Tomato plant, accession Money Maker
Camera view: tilt-top (135 deg); turntable rotation: 0 degrees
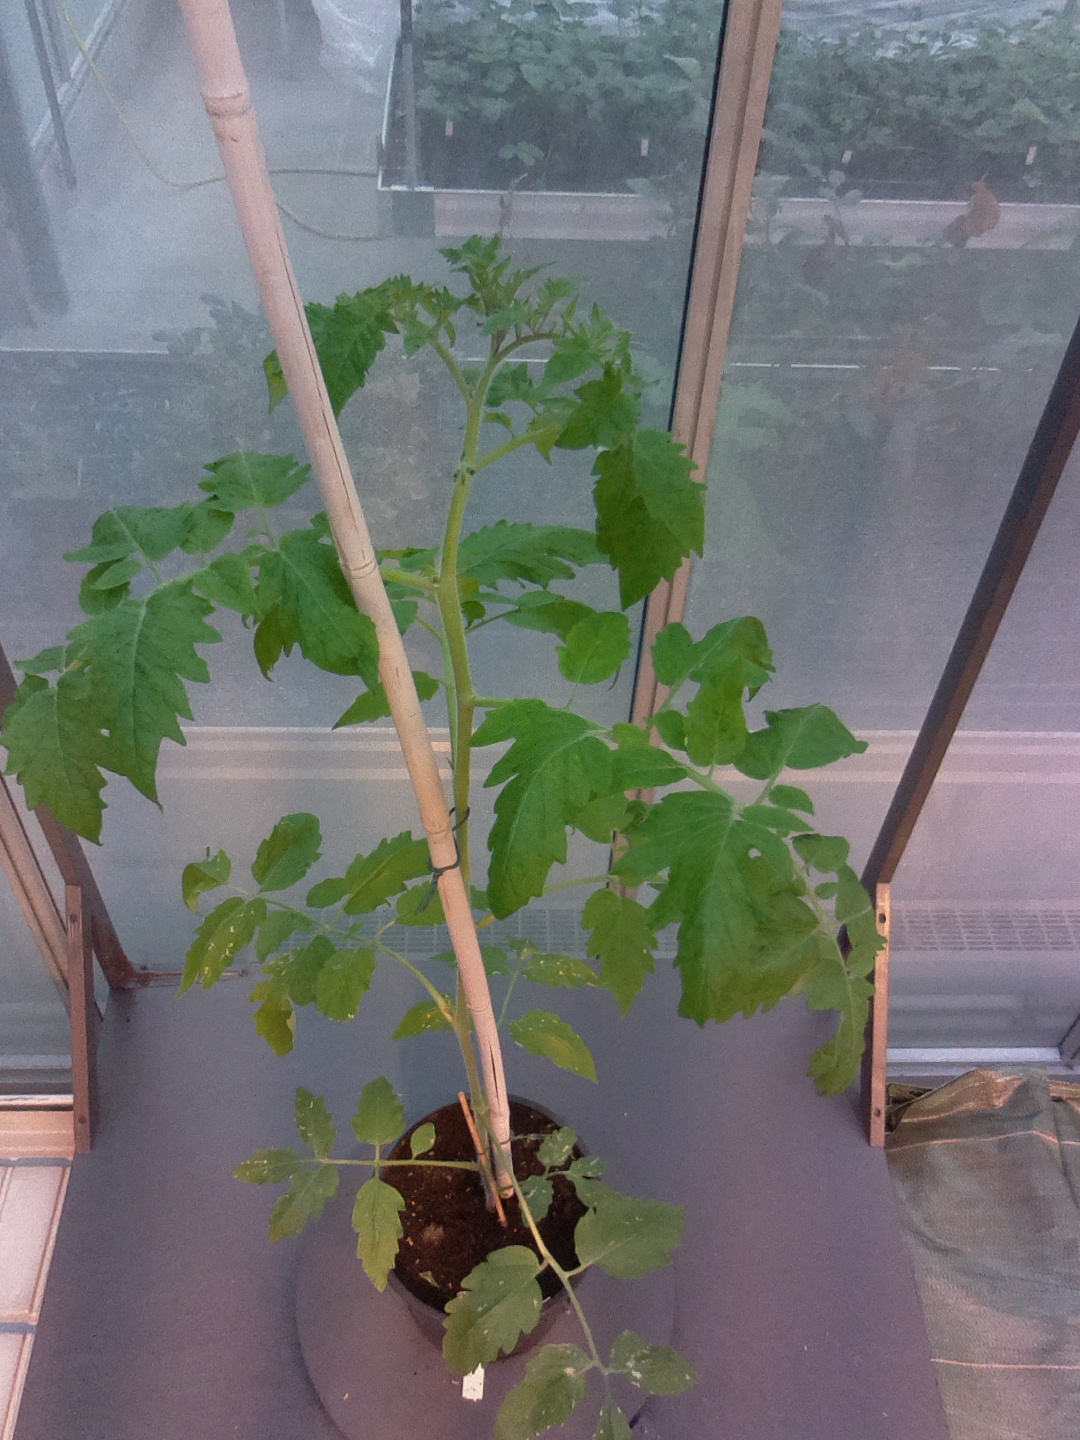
BBCH growth stage 54: 4 inflorescences visible